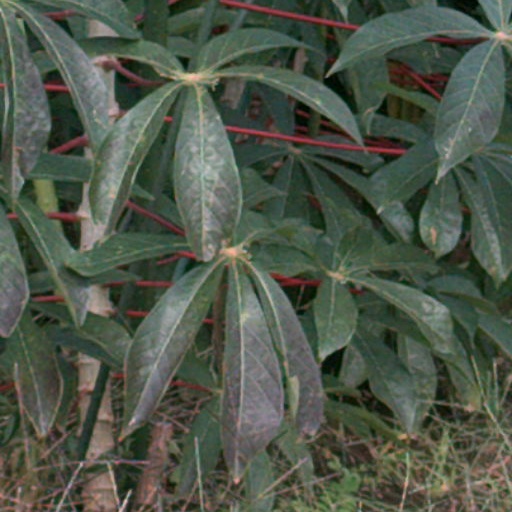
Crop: cassava